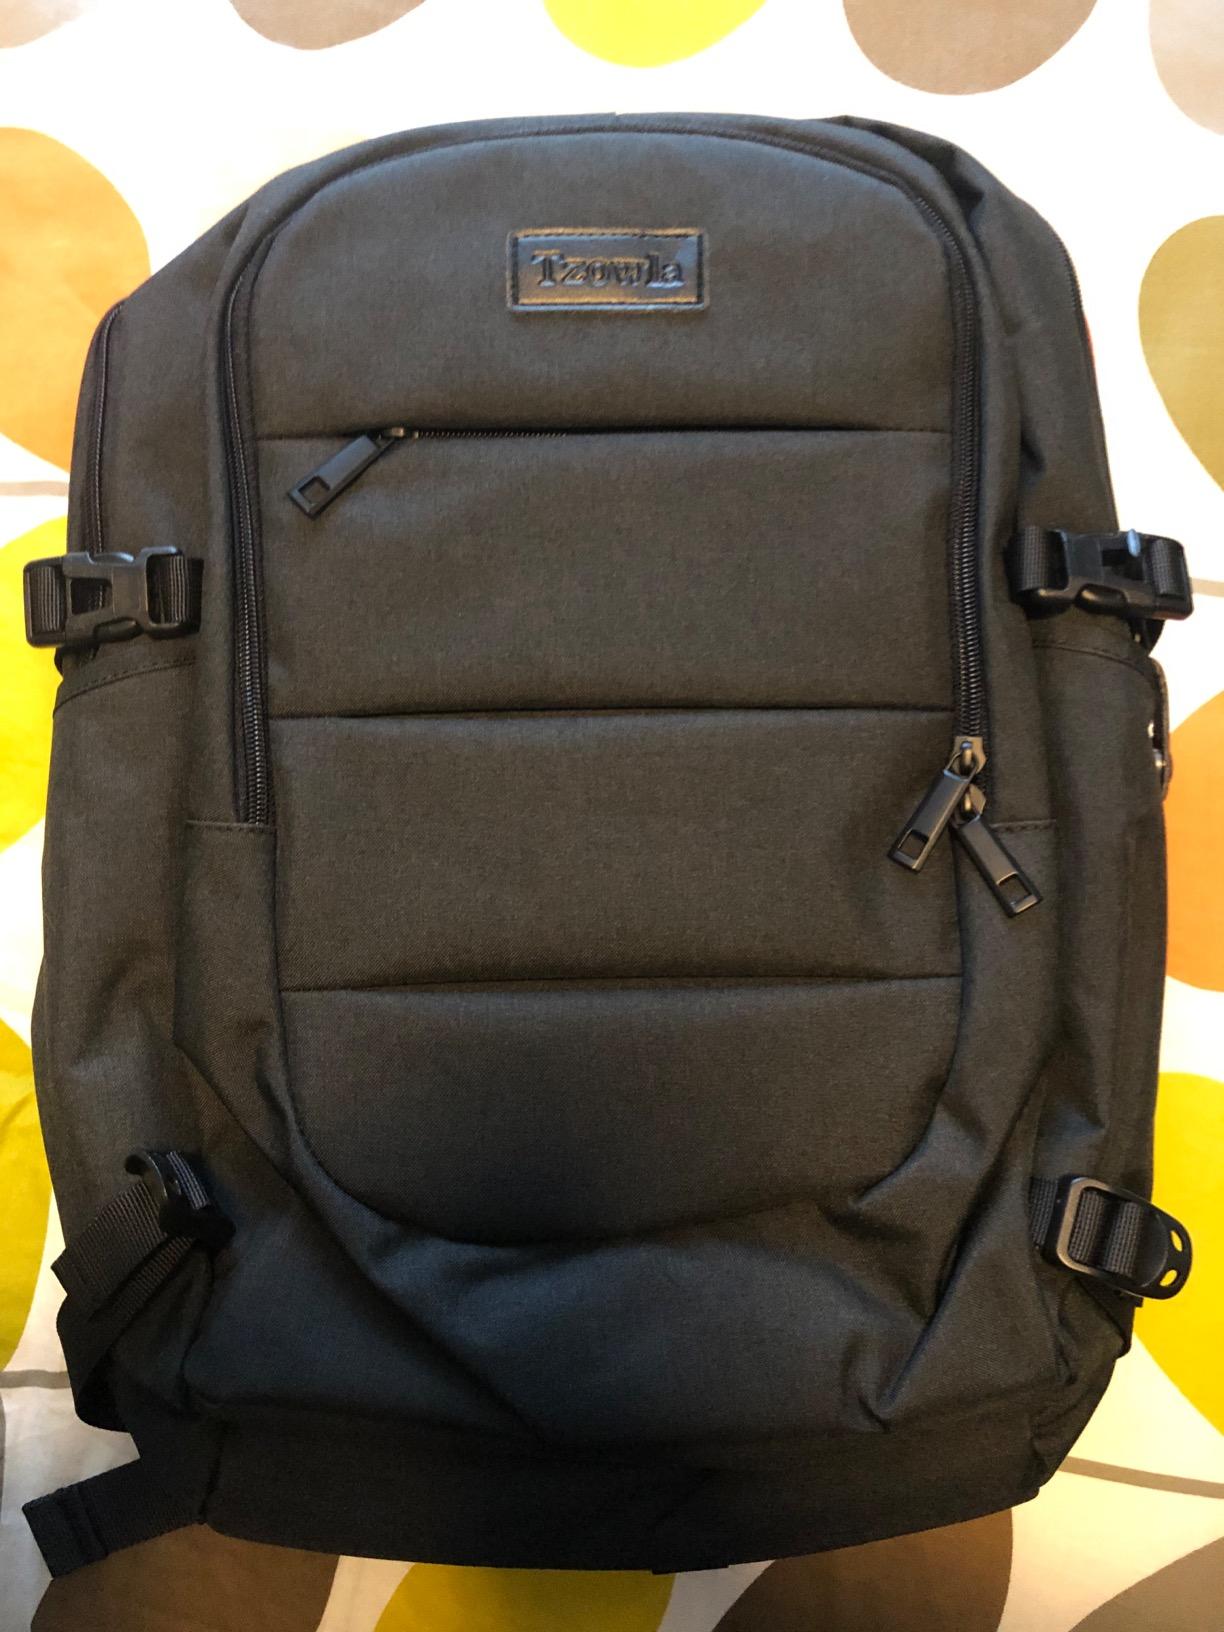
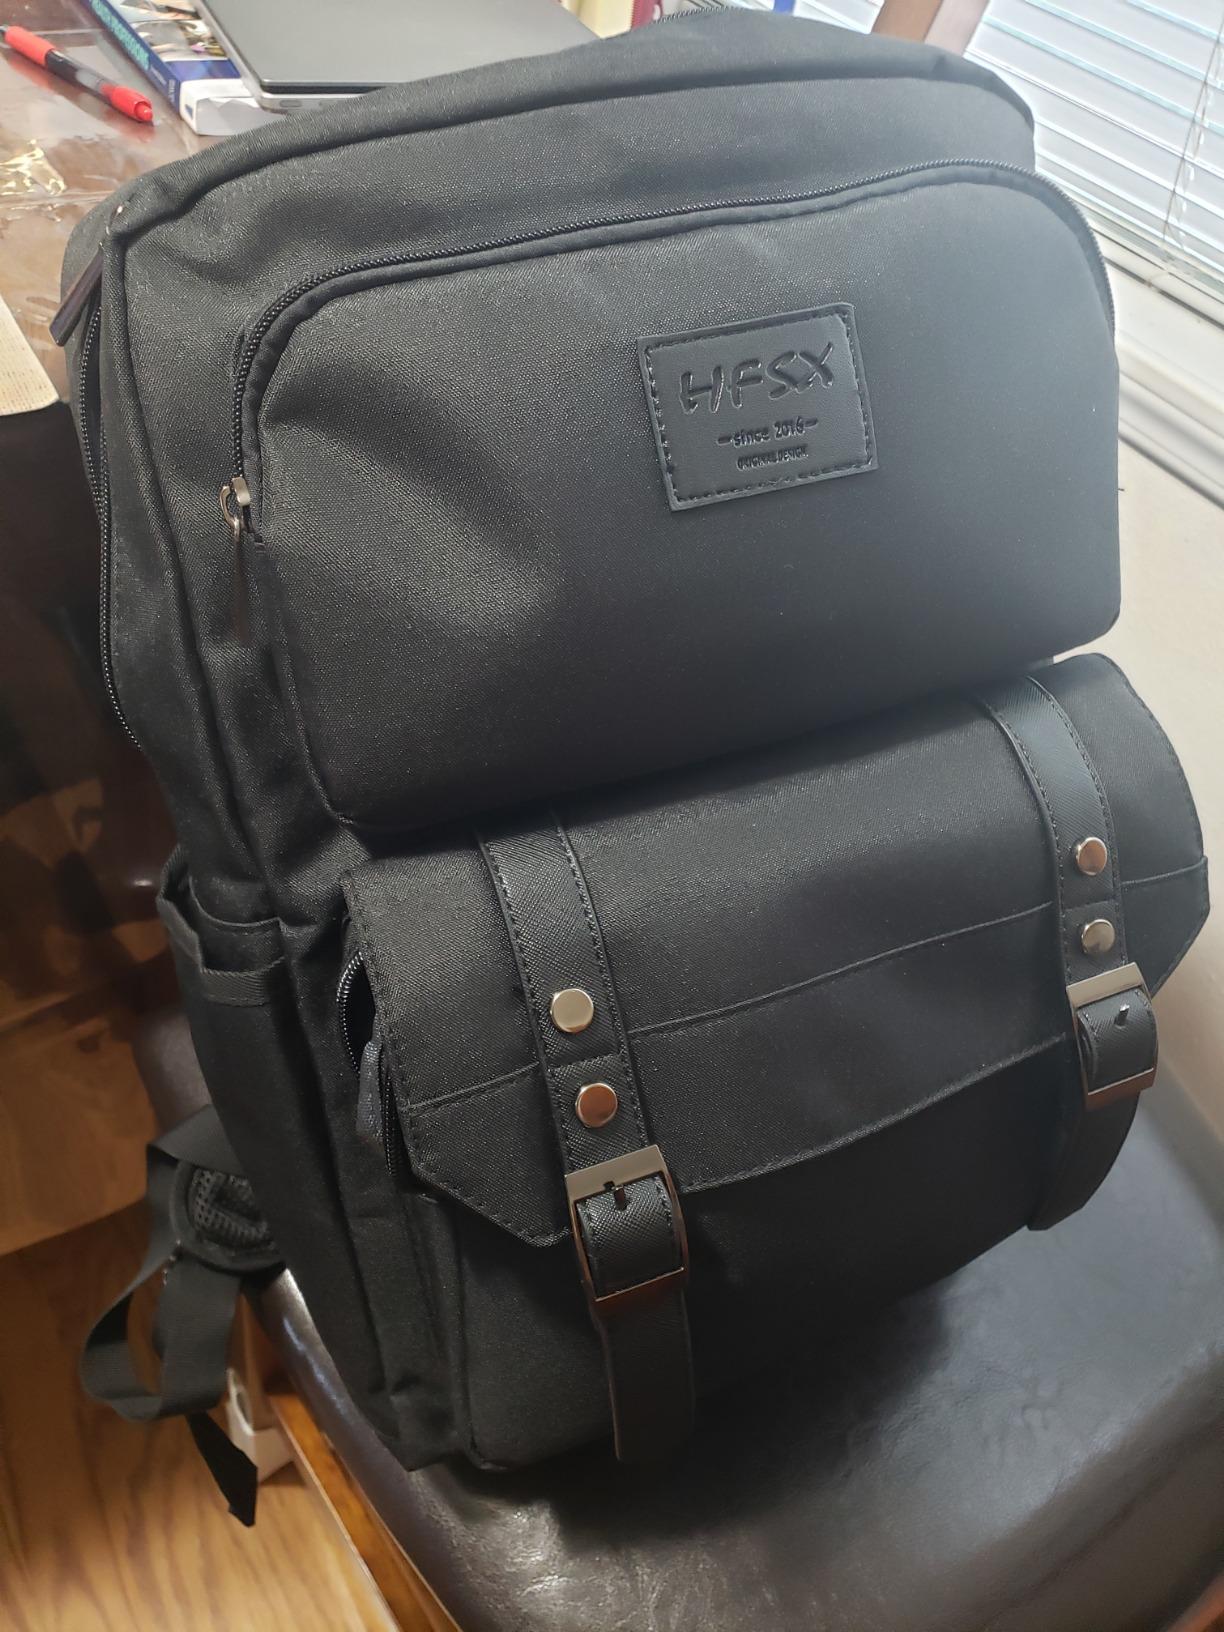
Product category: bag
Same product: no